Question: Please indicate a possible affordance area of the bottle that can be used for holding
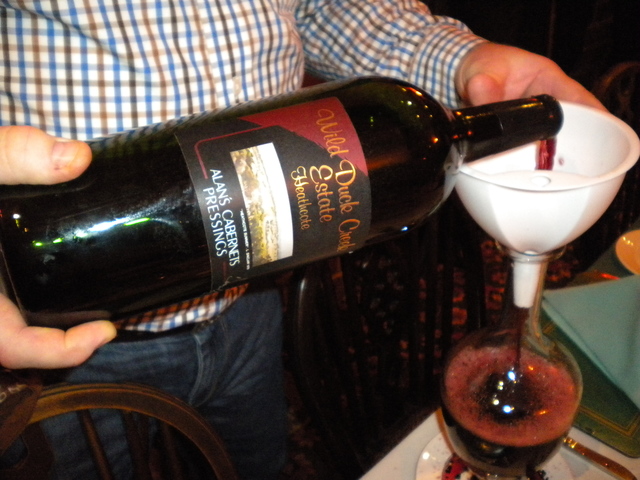
Answer: [3.403, 76.922, 574.437, 340.37]